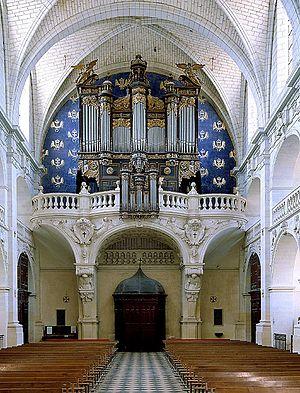
Les orgues du prytanée après la dernière restauration, laissant voir le mur bleu avec lys
Un organiste du ministère de la Défense est un organiste titulaire d'une tribune d'orgue dépendant du diocèse aux Armées.
Cet article recense les orgues protégés aux monuments historiques dans les Pays de la Loire, en France.
Le Prytanée national militaire est l’un des six lycées de la Défense français. Cette école est située à La Flèche dans le département de la Sarthe dans la région des Pays de la Loire, dans le Maine angevin.